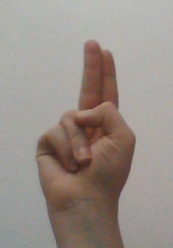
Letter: taa